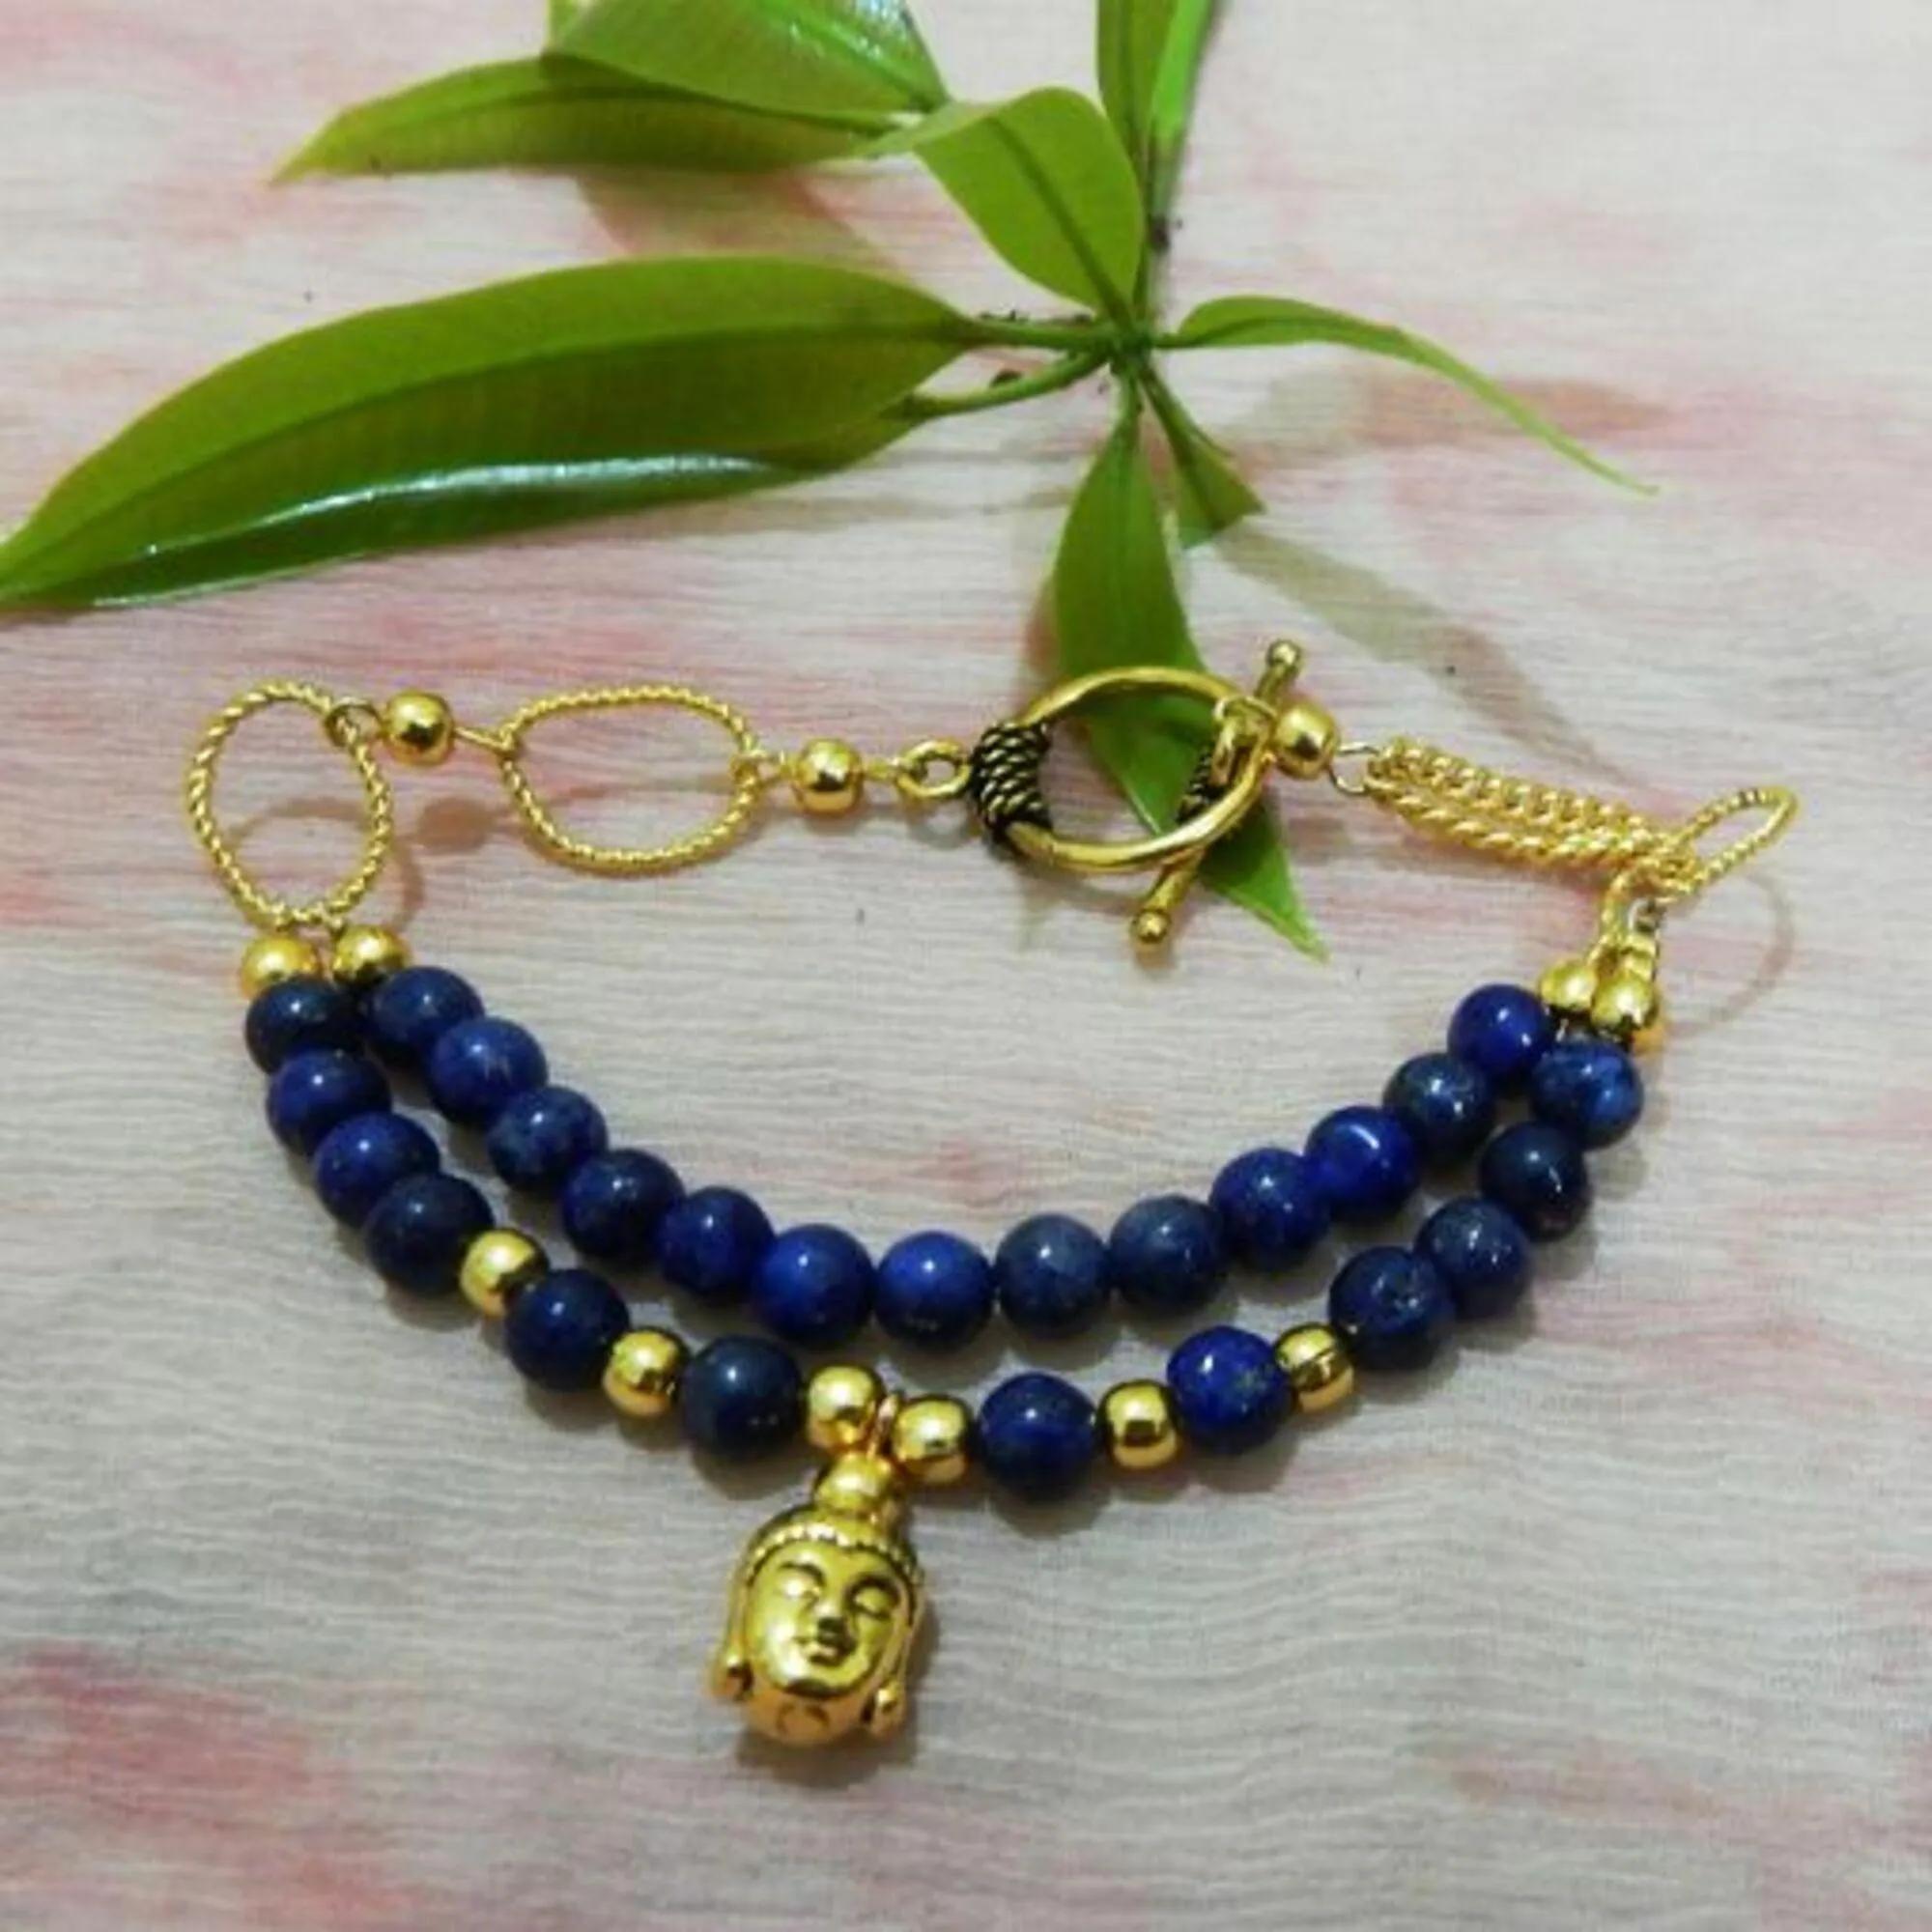
Jaya Vision Enterprises Gemstone Lapis Lazuli 6mm round Beads & Gold Chain Bracelet
Type: Bracelets
Brand: JAYA VISION ENTERPRISES
Price: Rs. 550
 Lapis Lazuli beads Bracelet for Third eye ChakraLapis Lazuli Beads with gold polish Copper metal beads and chain.Lapis Lazuli brings about clearity of mind and gives self confidence. Helps in meditation and causes spritual upliftmentHelps in Chronic Pain, Asthama, AIDS, Brain injury, Ears and detoxifying body.